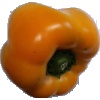
Label: Pepper Yellow 1